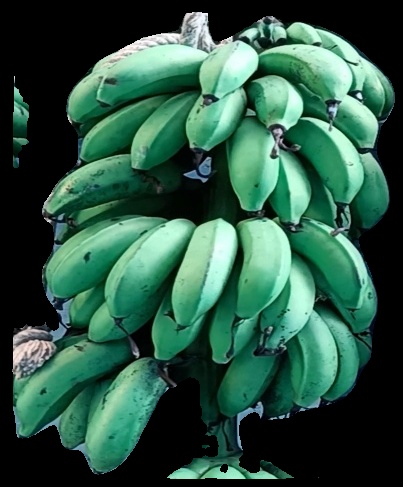
Variety: rasbale
Grade: grade2